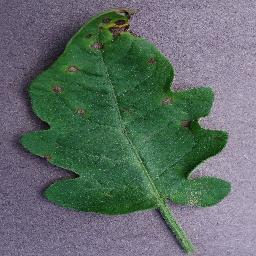
Label: Tomato___Septoria_leaf_spot